Mars habitability analogue environments on Earth

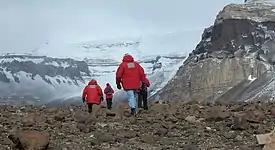
Researchers scout out field sites in Antarctica's Beacon Valley, one of McMurdo Dry Valleys, is one of the most Mars-like places on Earth in terms of cold and dryness.

These valleys lie on the edge of the Antarctic plateau. They are kept clear of ice and snow by fast katabatic winds that blow from the plateau down through the valleys. As a result, they are amongst the coldest and driest areas in the world.